Altar (Catholic Church)

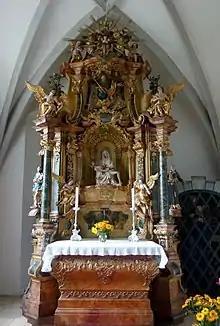
1742 Rococo altar in Kirchheim am Ries, Germany. The priest and the people would be on the same side of the altar, even if the altar is at the west end of the church.

The churches that Christians built after the legalization of their religion in the Roman Empire were not modelled on pagan temples, which were not intended to accommodate large numbers of people. The model used was that of the public basilicas that served for meetings such as sessions of law courts. These were generally spacious, and the interior was divided by two or four rows of pillars, forming a central nave and side aisles. At the end was a raised platform, often situated in an apse, with seats for the magistrates. In basilica-style Christian churches the apse was reserved for the bishop and his clergy; the faithful occupied the centre and the side aisles, and between the clergy and people stood the altar.